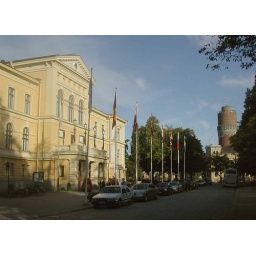
The town hall and the water tower in the center of Vaasa.